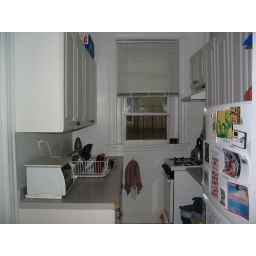
View of the kitchen from the window in the living room.